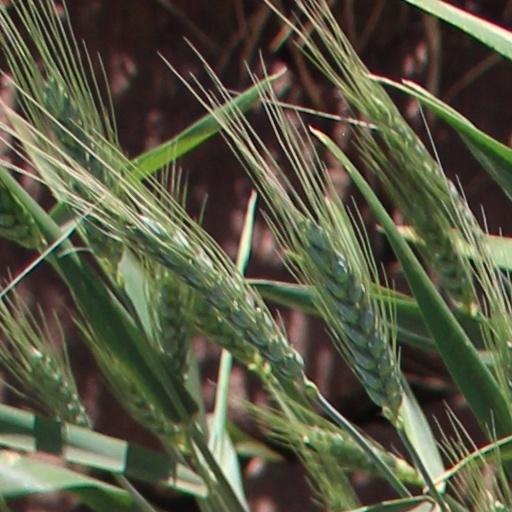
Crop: wheat